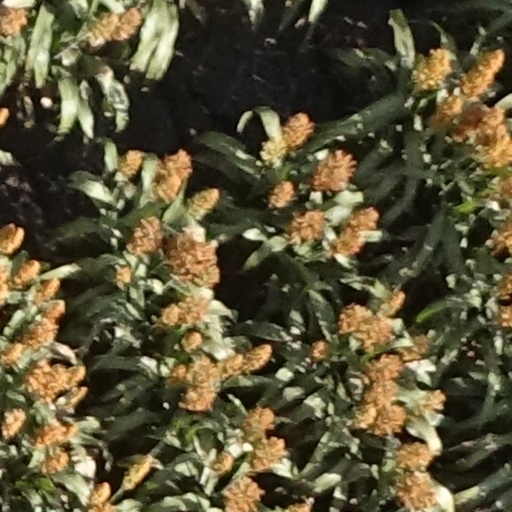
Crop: sorghum